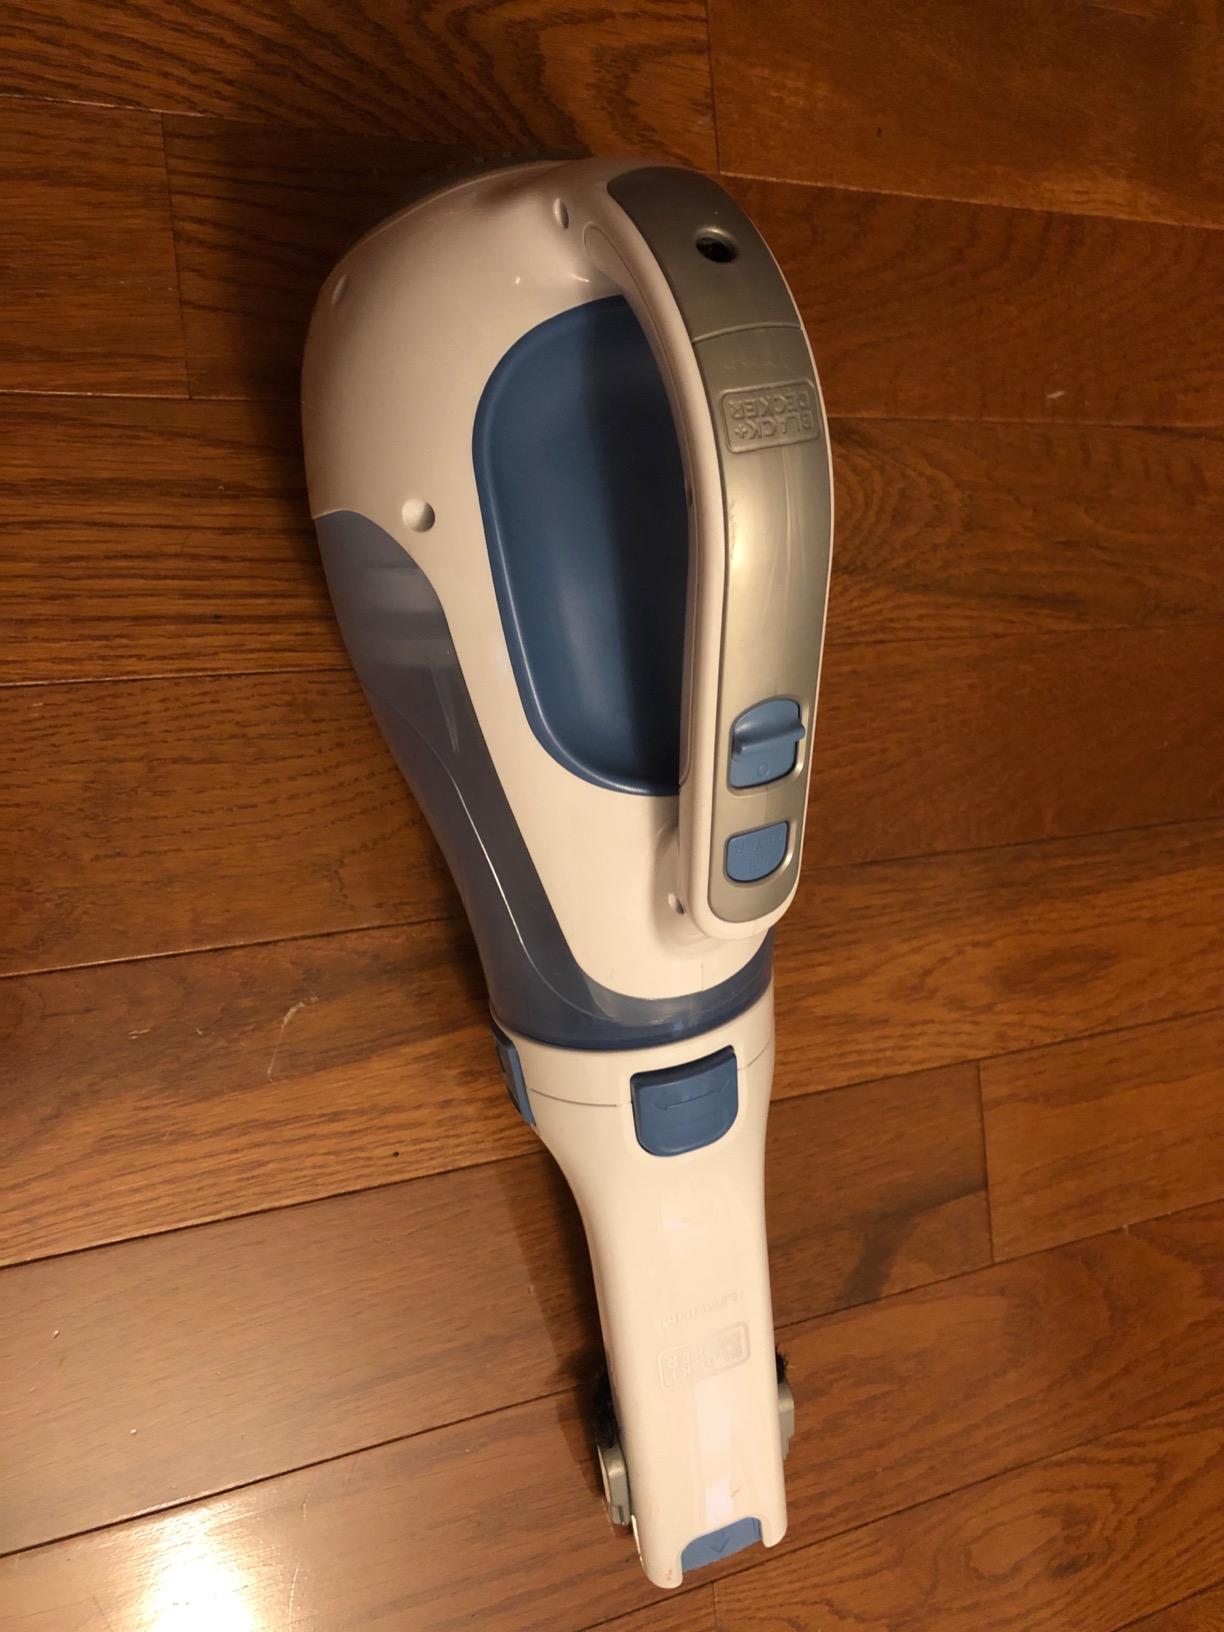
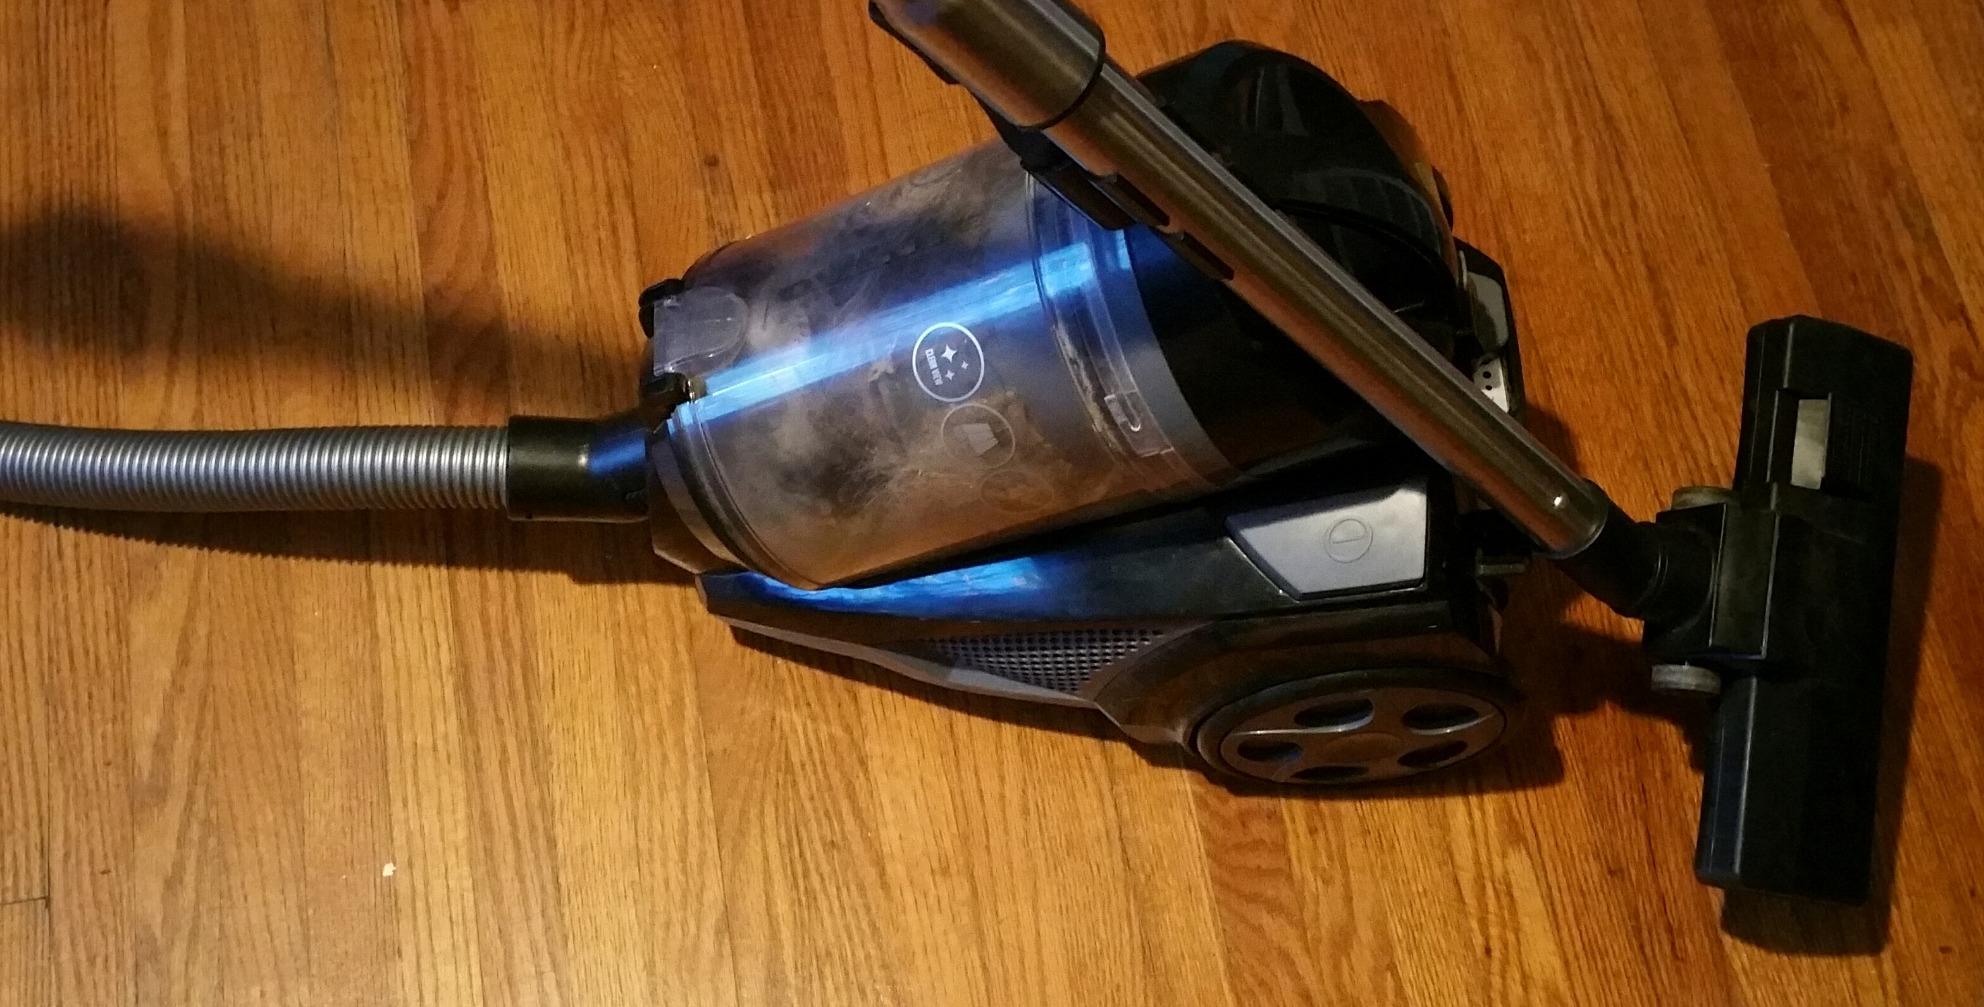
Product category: items_vacuum
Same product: no